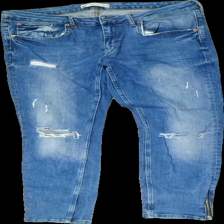
View: front
Type: Jeans
Category: Ladies
Brand: Gina Tricot
Brand text on label: &Denim
Colors: Blue
Material: 100% cotton
Cut: Regular
Season: All
Trend: Denim
Price range: 50-100
Recommended usage: Reuse